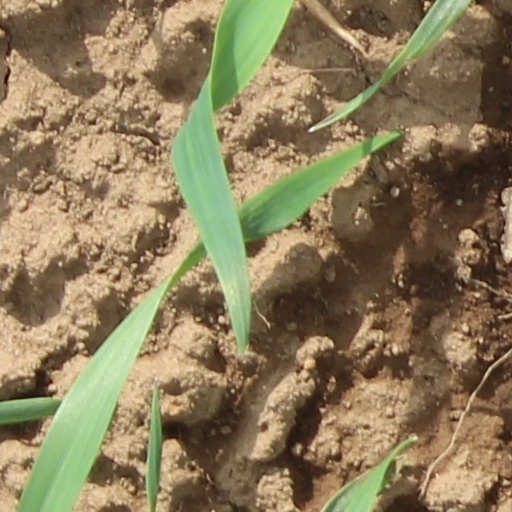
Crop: wheat